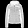
Label: Coat